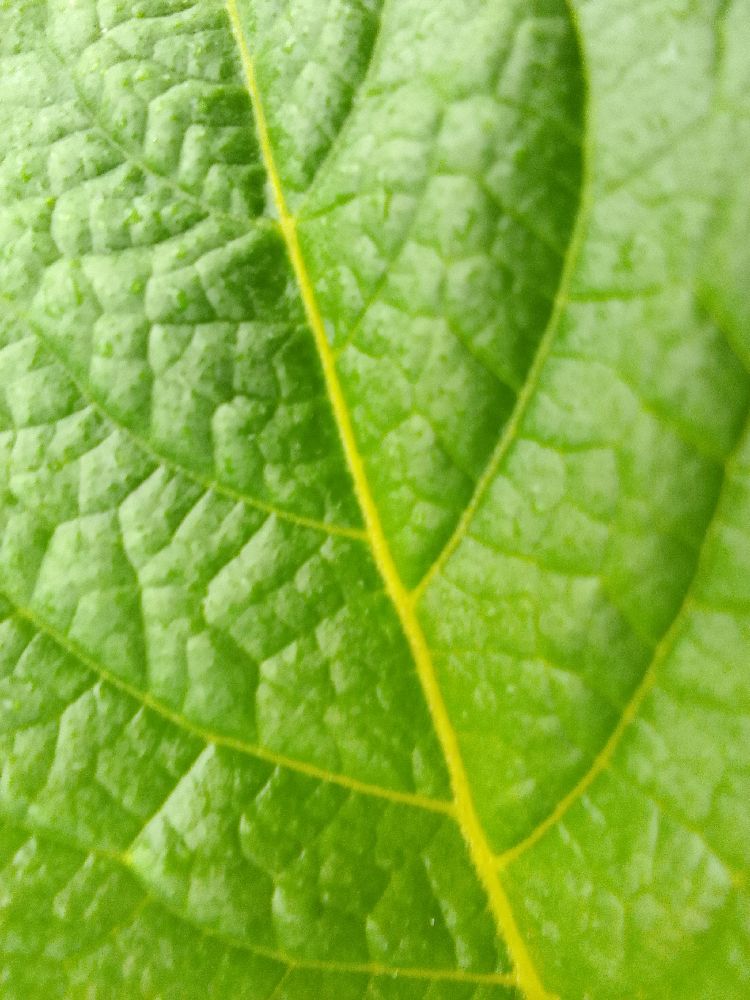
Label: Healthy